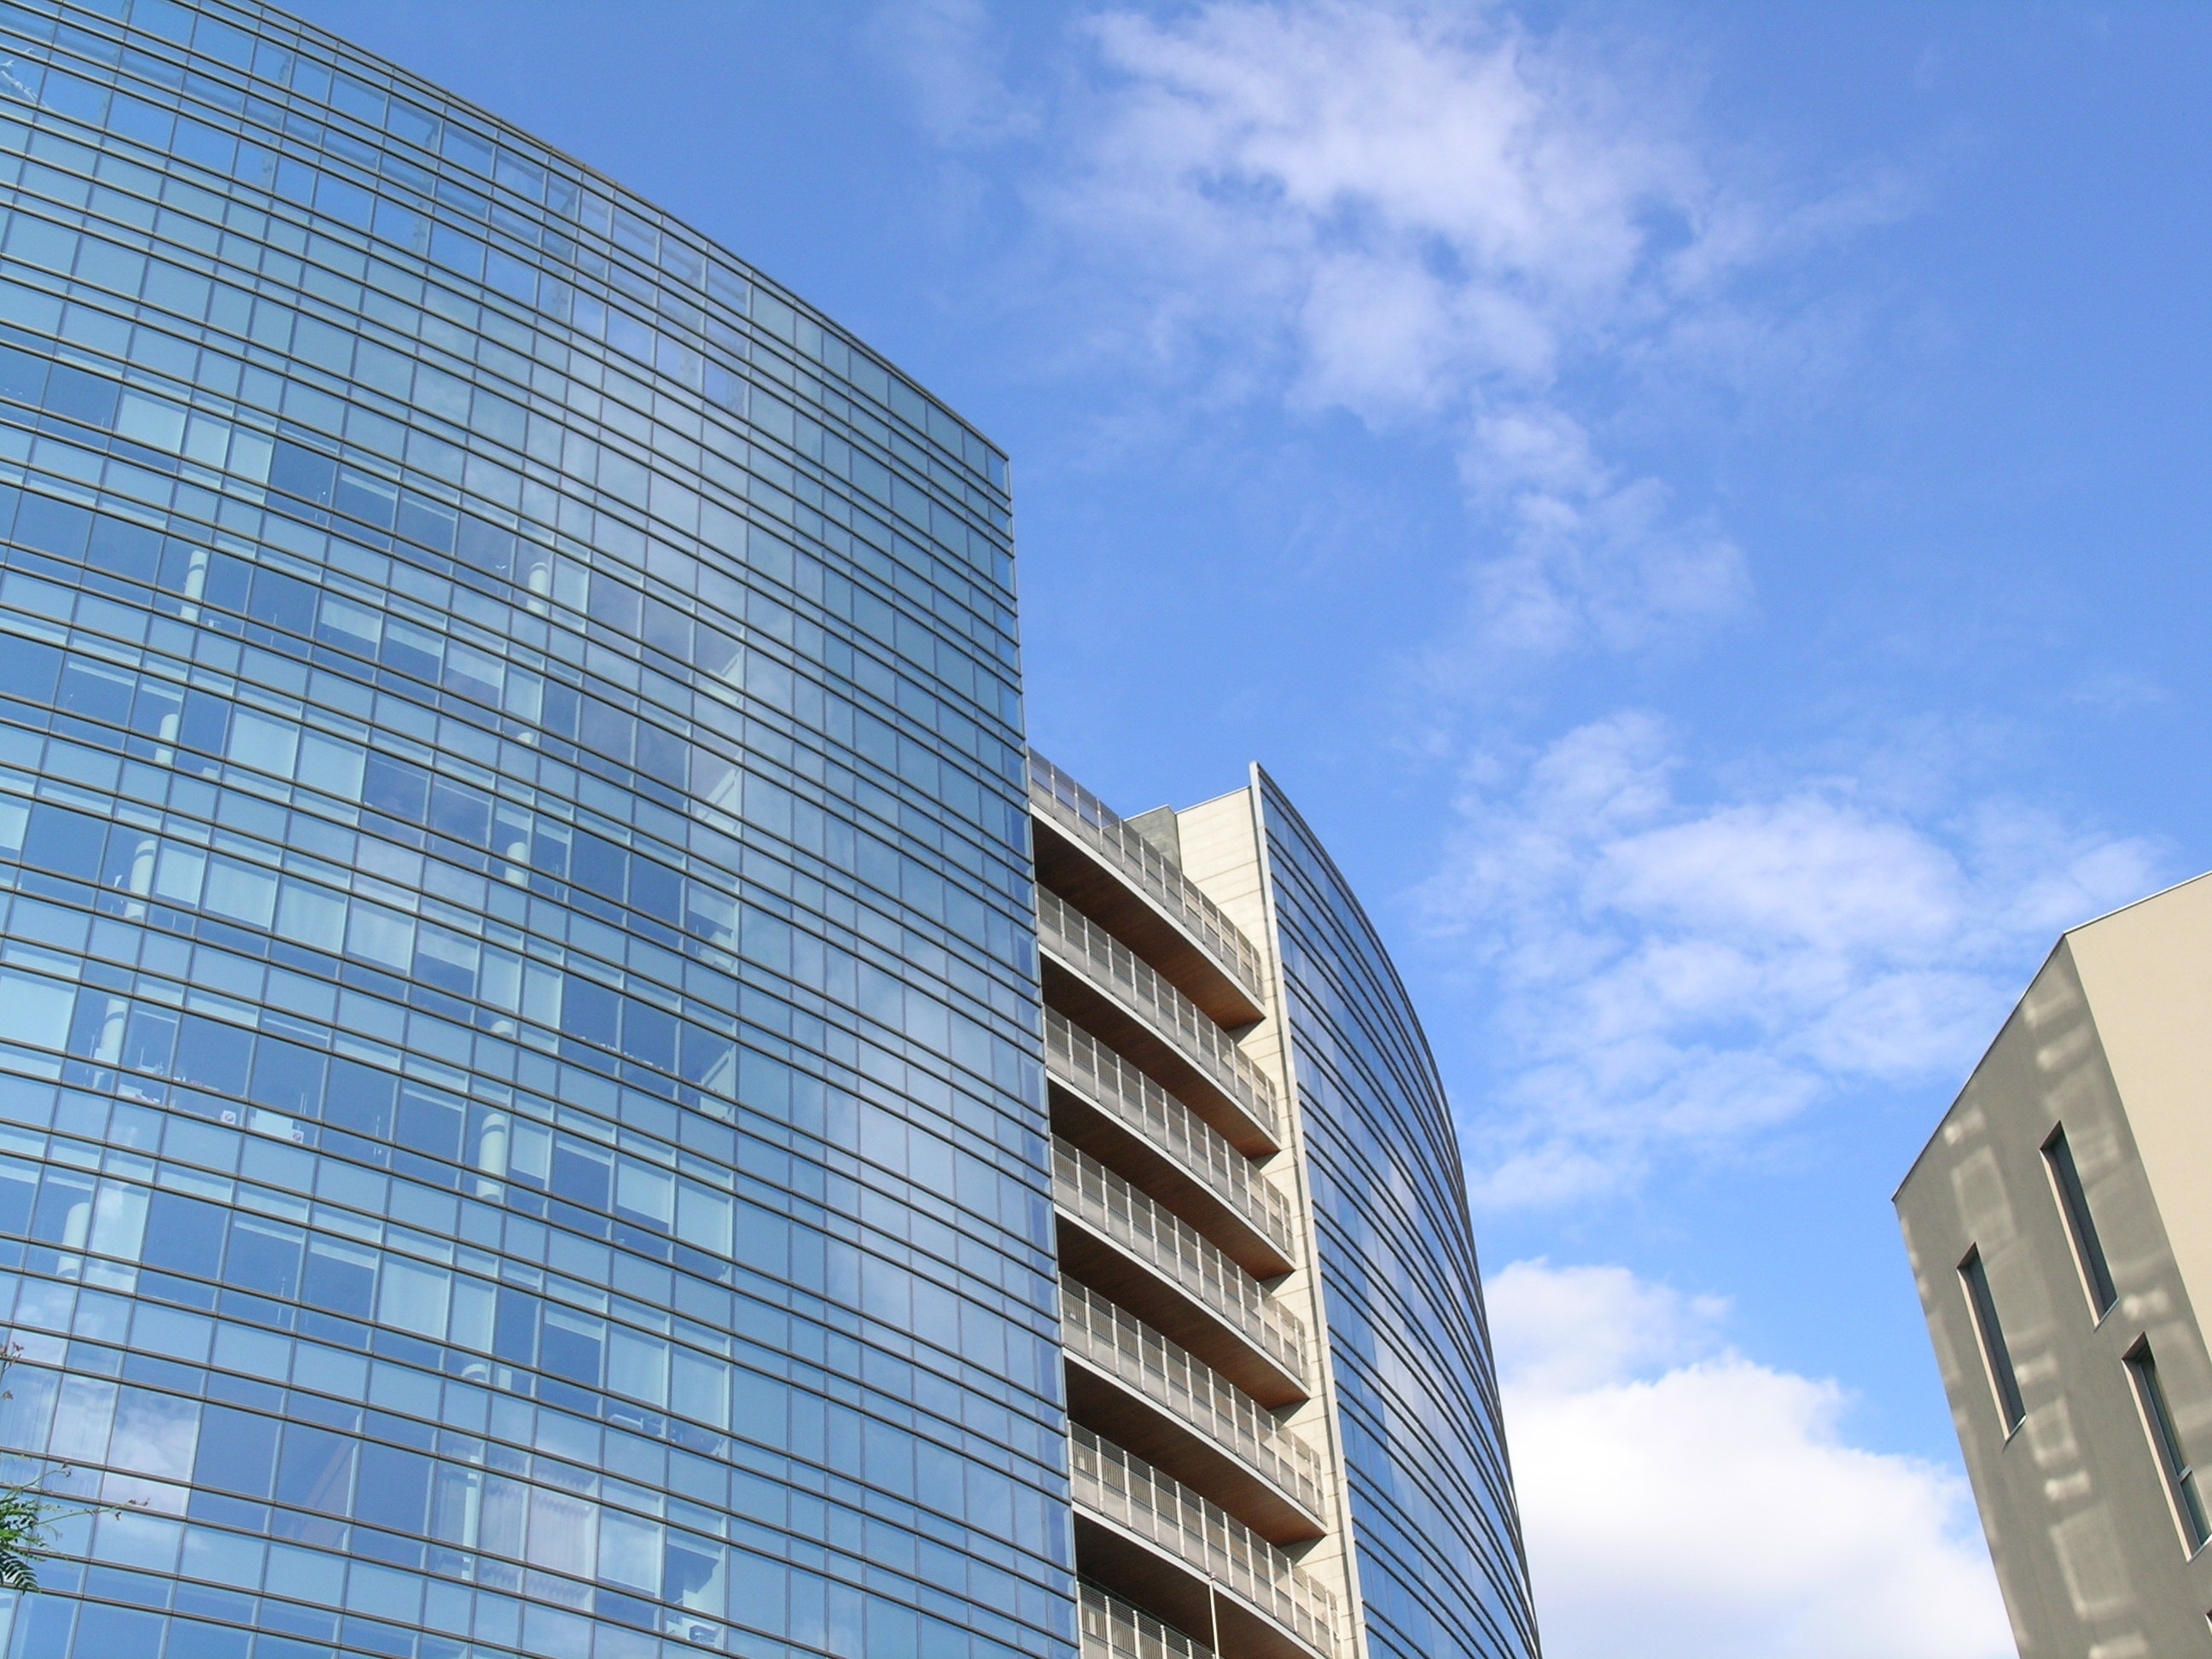
architecture, building, city, skyscraper, downtown, tower, italy, facade, blue, tower block, stained glass, offices, milan, commercial building, headquarters, metropolis, condominium, neighbourhood, lombardy, urban area, residential area, metropolitan area